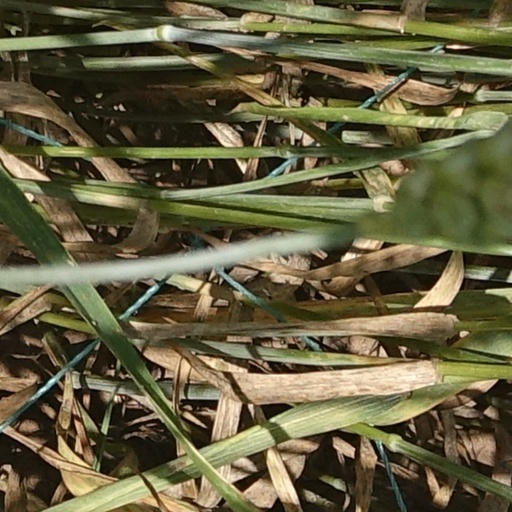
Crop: wheat